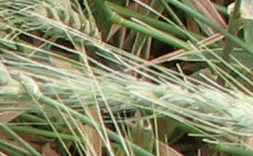
Label: Wheat___Brown_Rust